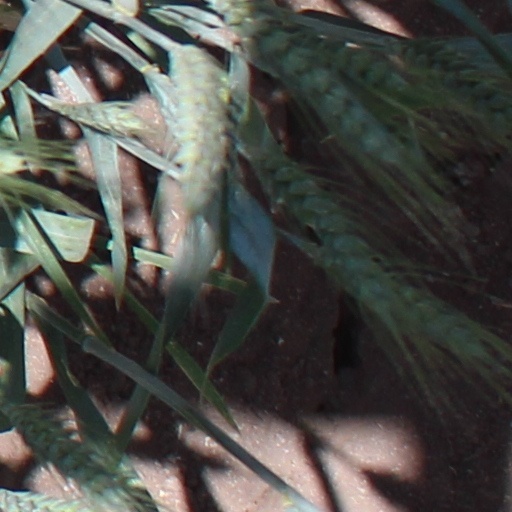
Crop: wheat